Books in Brazil

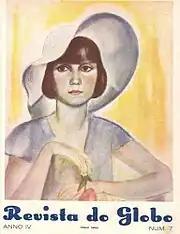
Cover 'magazine Globe' 'Year IV No. 7, 1932, with illustration of Francis Pelichek

In 1851, Brito entered the field of lithography; one of his magazines, "A Marmota na Corte (The Marmots in the Court)", included a costume. Brito brought the Paris lithographer Louis Thérier, who became the lithographer for the magazine. Created on December 2, 1850, the new "Imperial Typographia Dous de Dezembro", its name marking the anniversary date of Dom Pedro II, who became its shareholder. Paula Brito was the first non-specialized genuine editor of the country, which came up with a wide variety of works and subjects, unlike their predecessors, who were devoted to more technical matters.